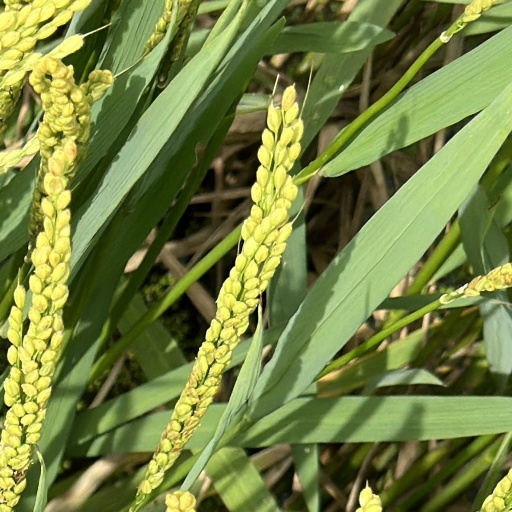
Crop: rice